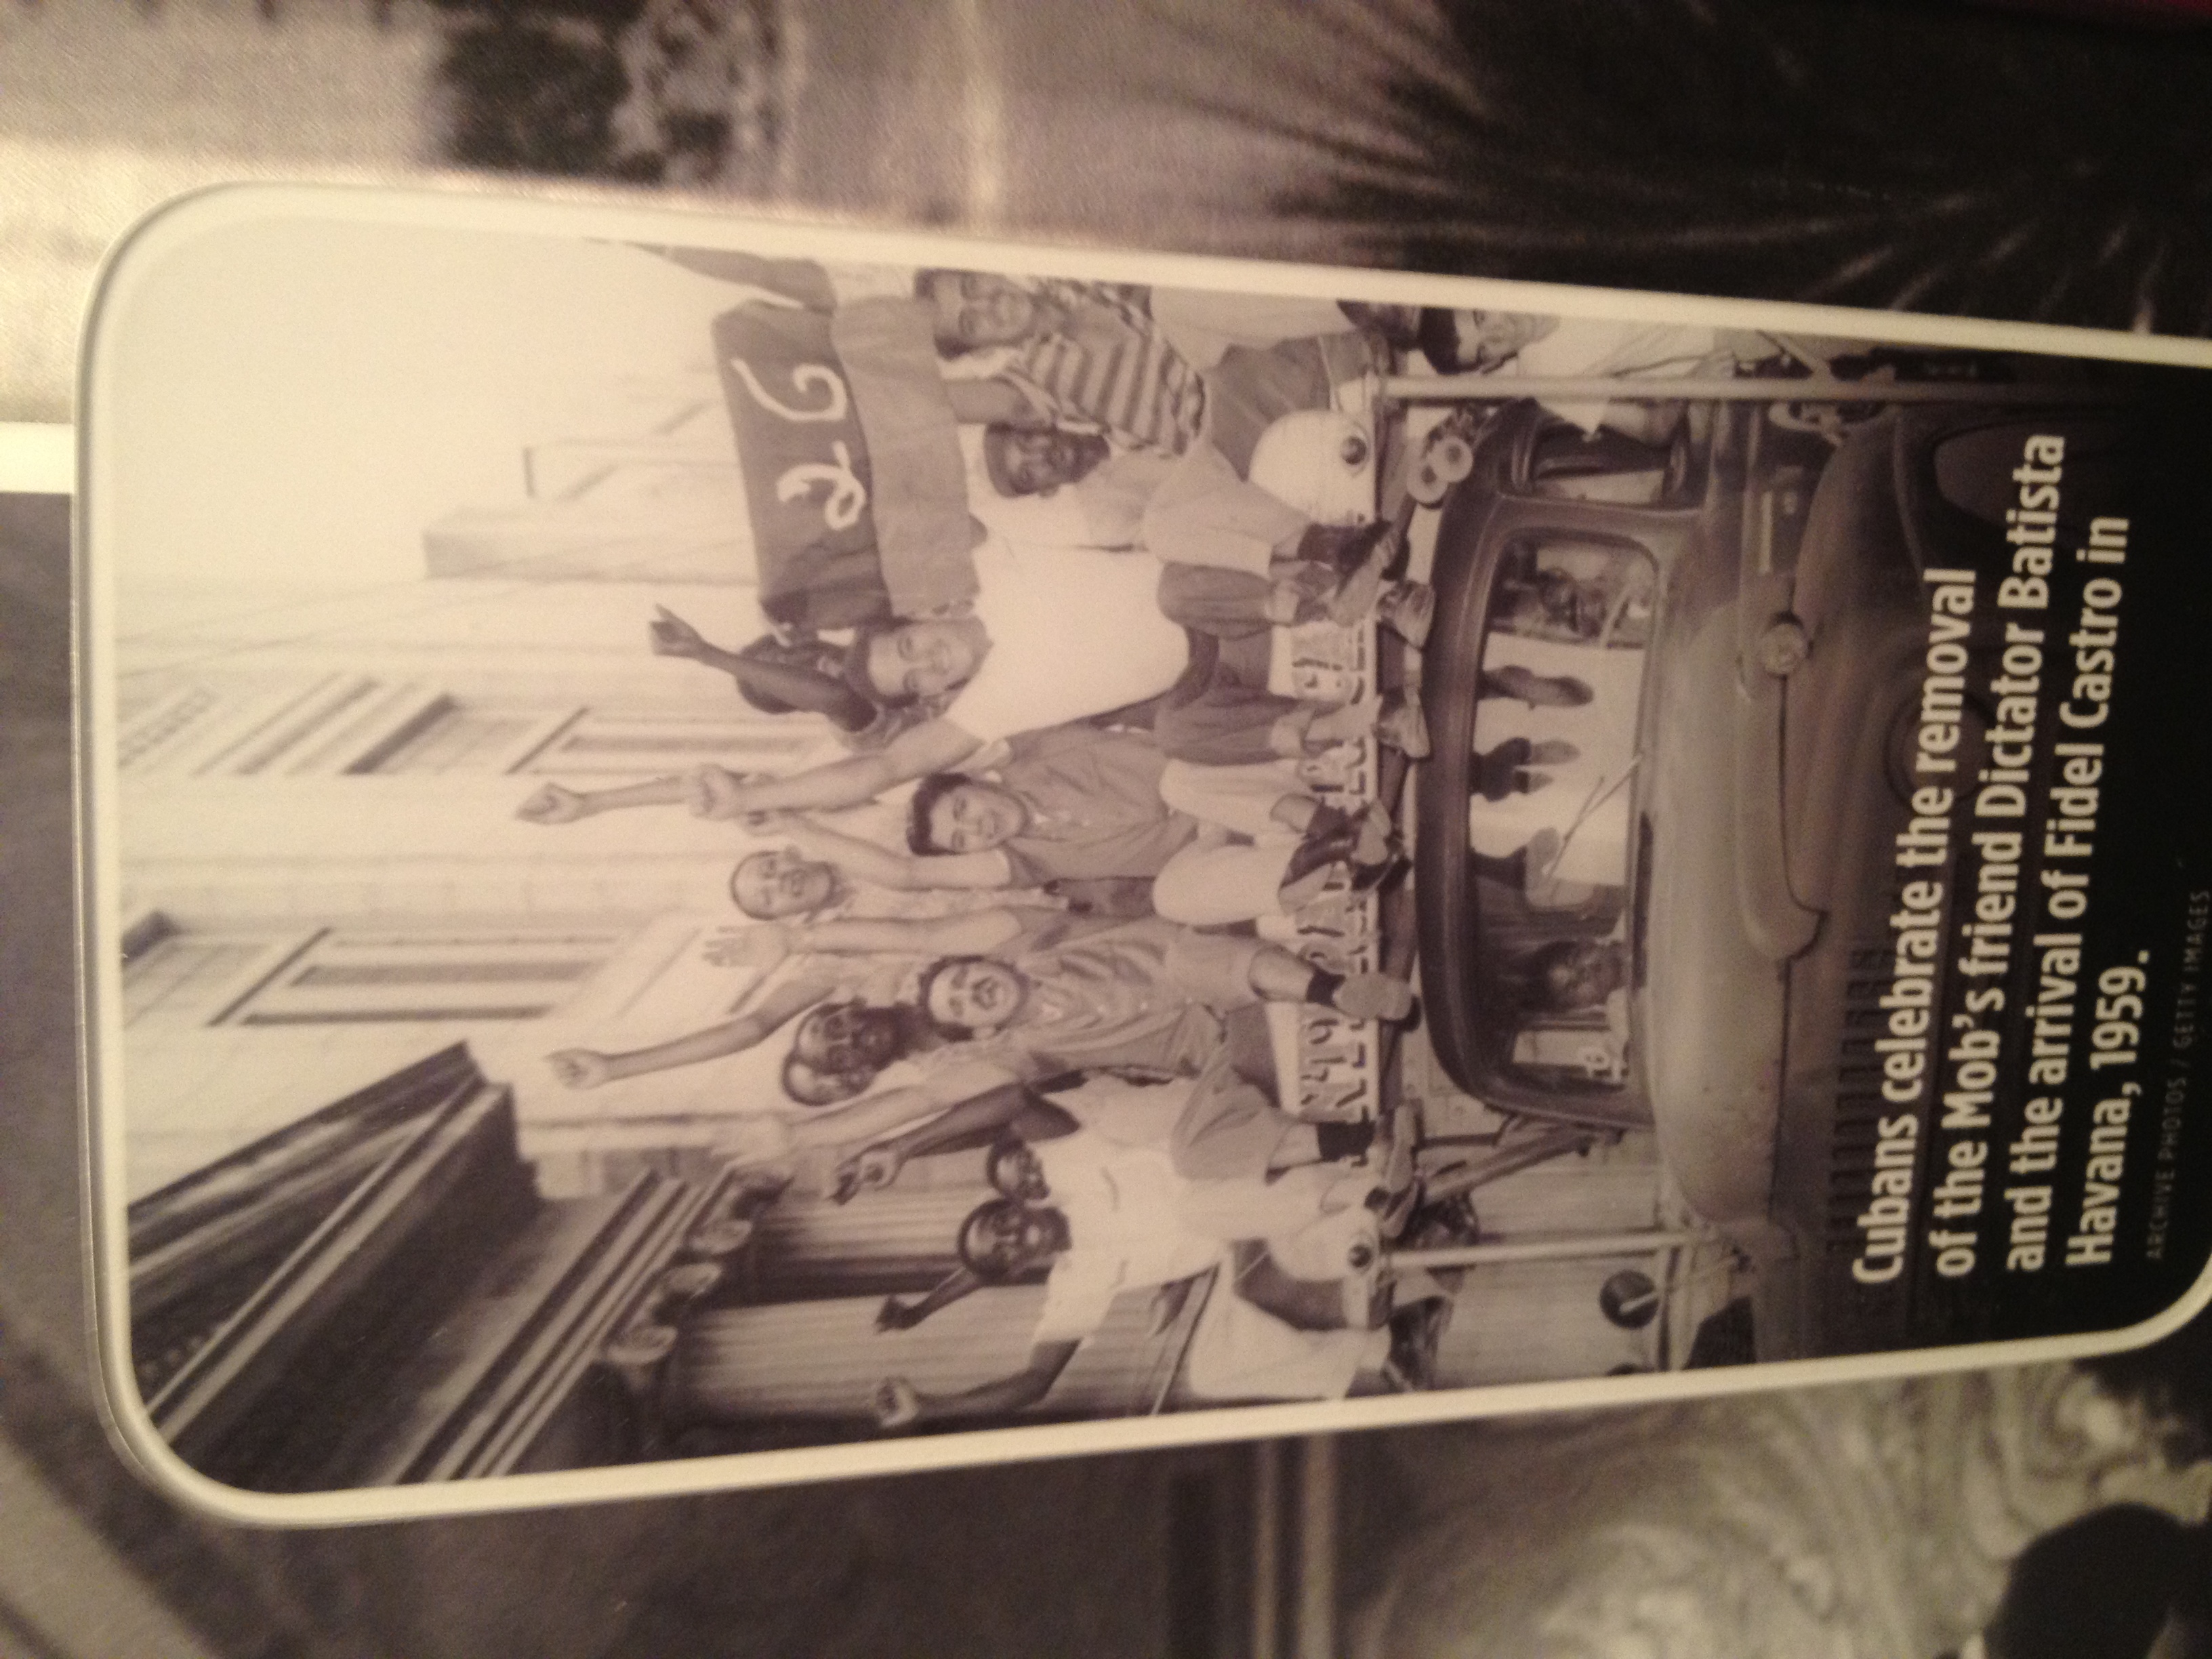
advertising, photograph, poster, image